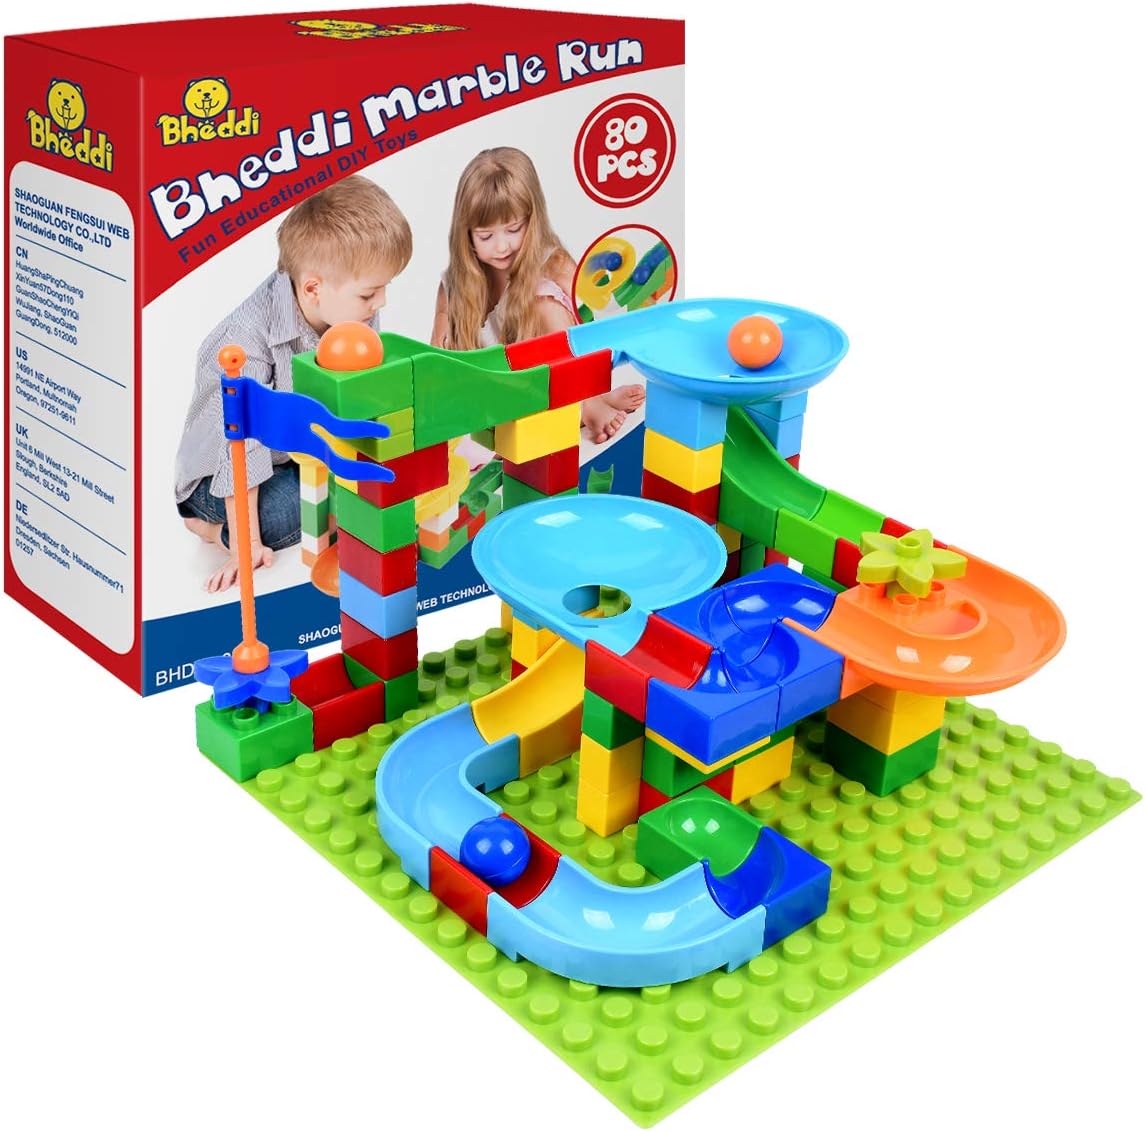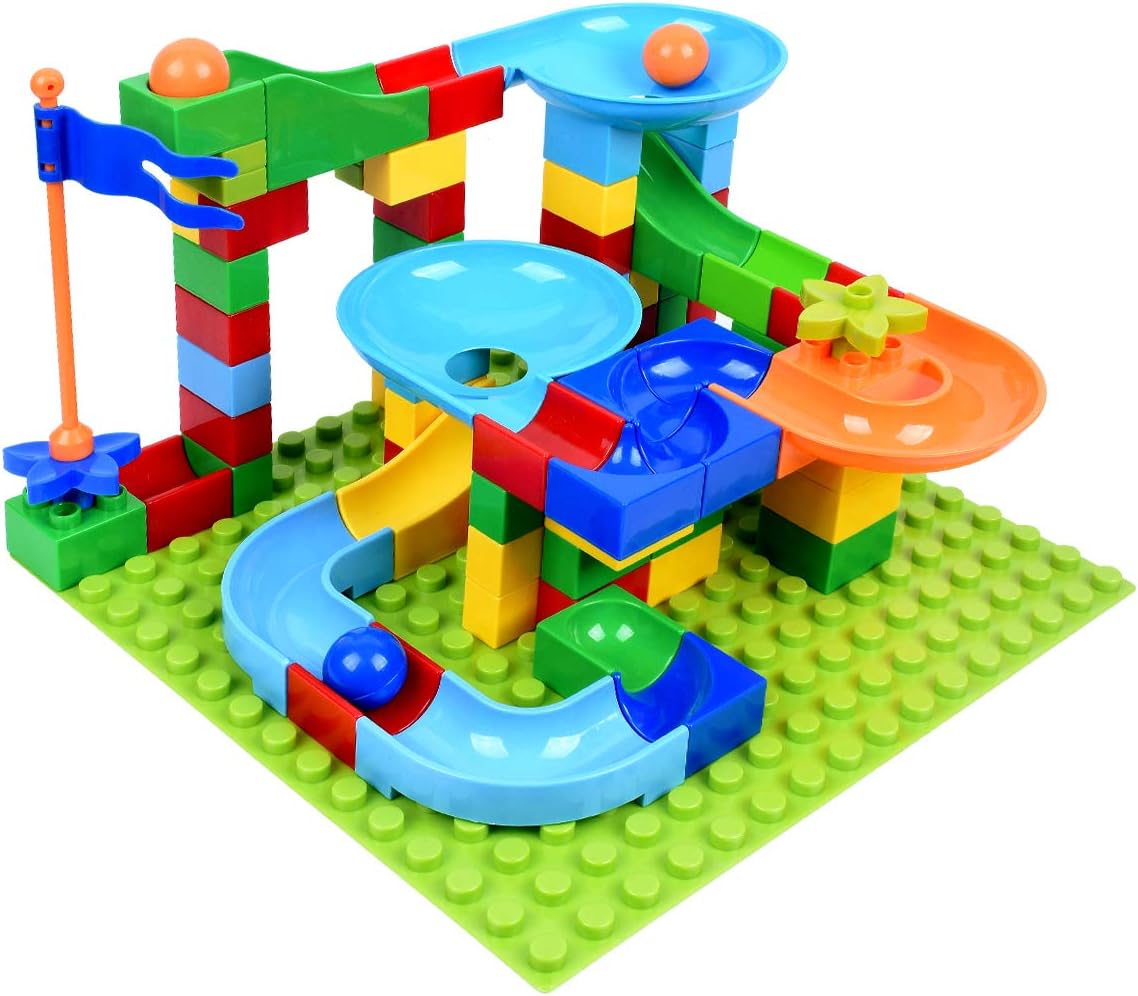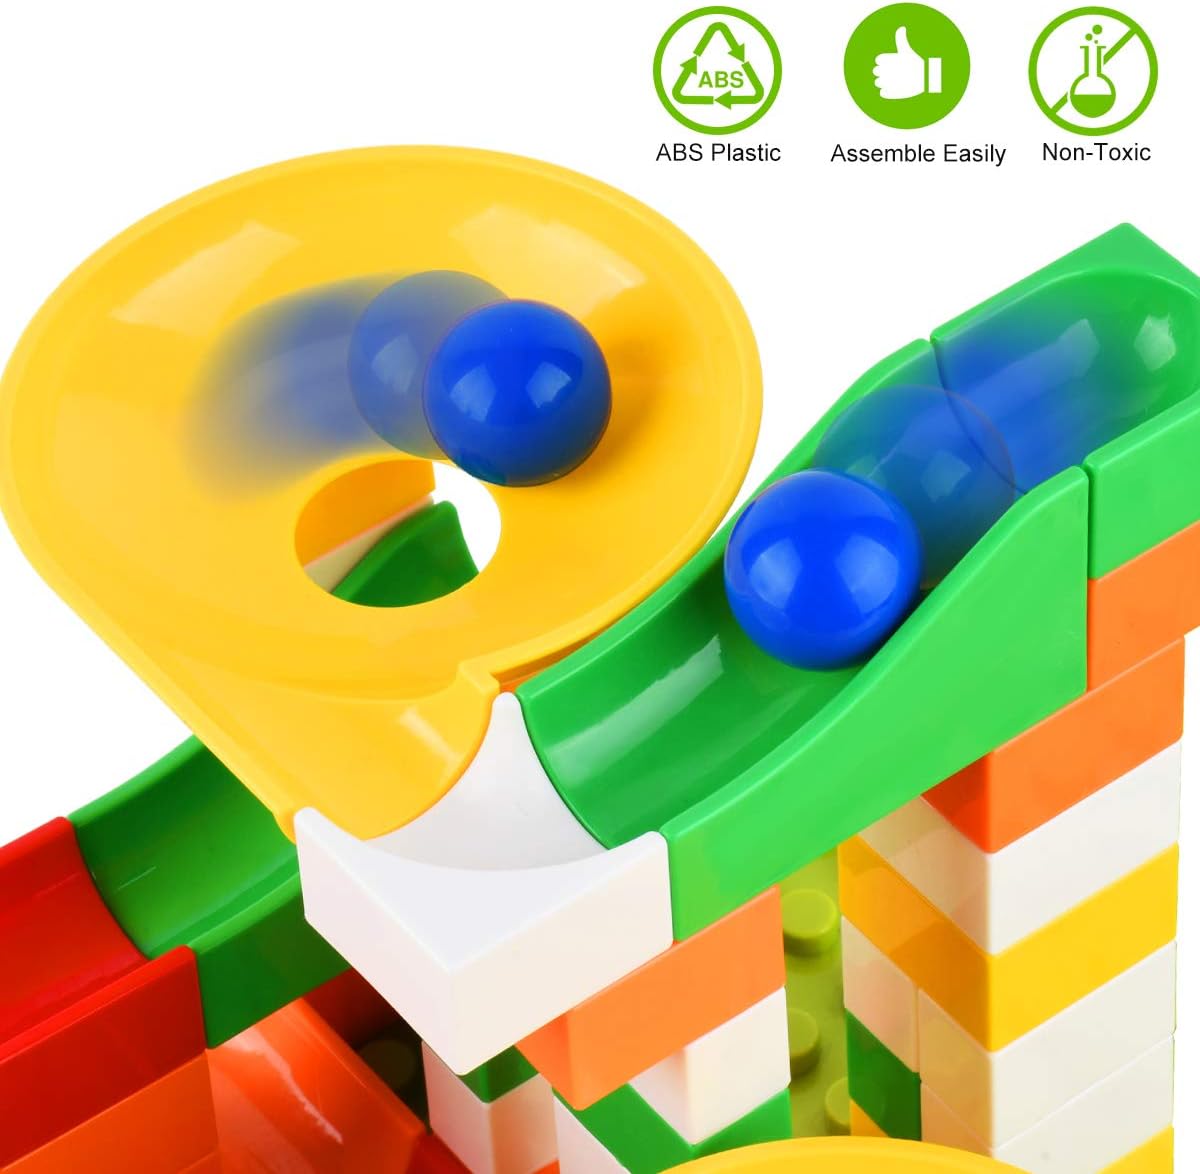
Mimax Marble Run, Marble Runs Toy for Kids, DIY Building Blocks Marble Runs Fun Educational Toys Gift (80PCS)
Category: Toys & Games
Mimax Marble Run Fun DIY Building Block Toys for Kids Worry-free Shopping Service: Worry Free Warranty at MIMAX: MIMAX marble run guarantee REFUND & REPLACEMENT LIFETIME . Specifications: Material: ABS Plastic Type: Building Block Construction Toy (Compatible with Duplo) Package Includes: Marble Run Set x1 Gift Box x1 Features: 1. Endless combinations with these marble runs, which stimulates kids’ creativity and imagination.  2. Designed with suitable size and weight for the youngster, this assembly toy set can help children improve their hand-on ability as well as develop children's sense of independence.  3. The marbles will disappear inside the columns, roll down the chutes, through the paddle wheel and around the round. 4. Perfect Gifted Choice for Children party favor / daily entertainment / theme party / birthday gift and holiday gift.
Features: 👑【PREMIUM MATERIALS】Made of high-quality ABS plastic, Non-toxic, 100% safe for skin | 💰【LIFETIME GUANRANTEE】MIMAX Marble Run guarantee REFUND & REPLACEMENT lifetime | 🎨【COLOR DISCRIMINATION】Marble runs’ bright color pieces help kids identify a variety of colors, and build blocks of the structure of space | 🥇【CREATIVE THINKING】Need think to connect all pieces correctly to let marbles pass through, which can effectively promote creative thinking ability and brain-hand combination, and structural space imagination. | 🎁【GIFT IDEA】MIMAX marble runs are great gifts for children. Easy for kids to assemble and remove